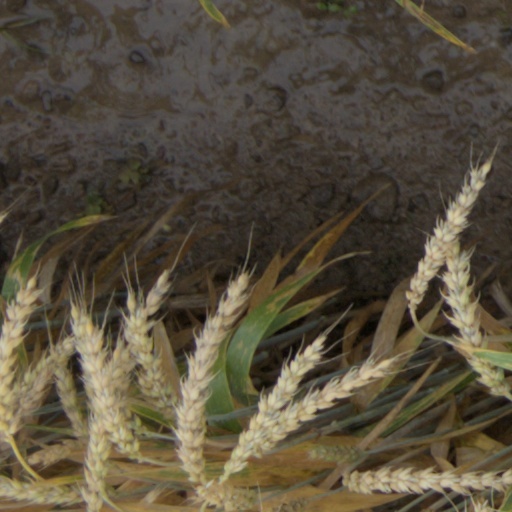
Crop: wheat